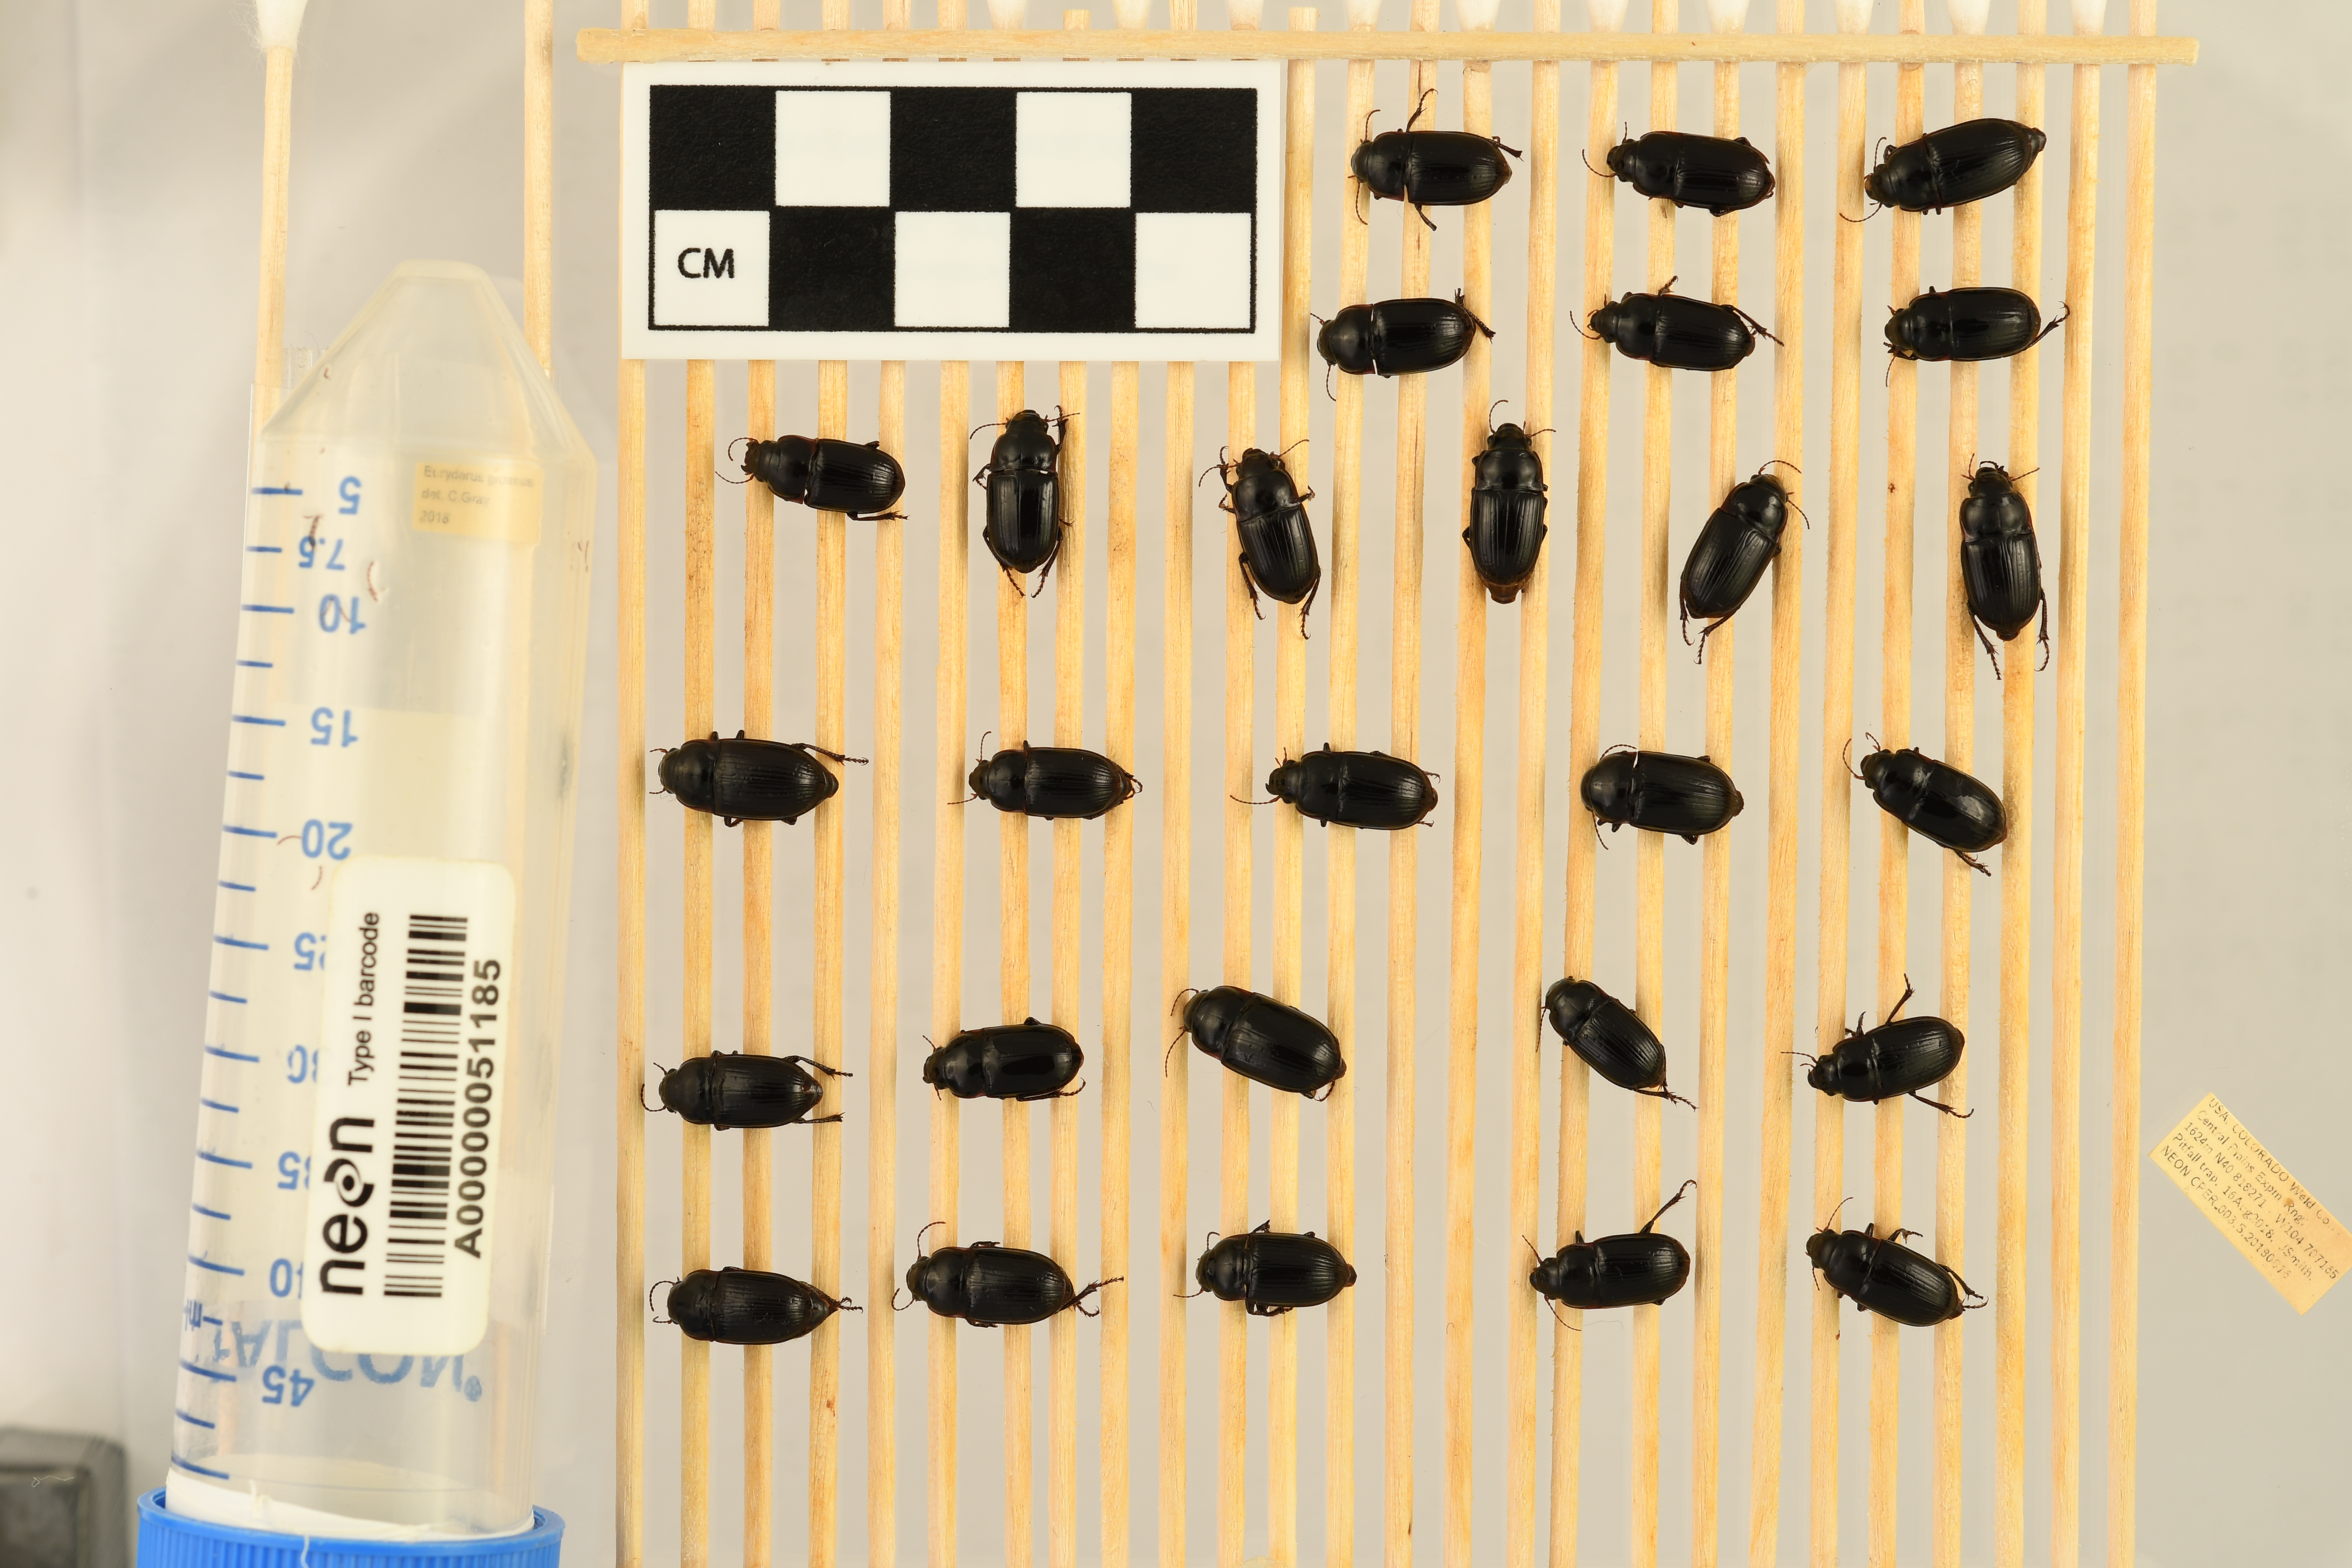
Euryderus grossus — Central Plains Experimental Range NEON, plot CPER_003. Beetle 1, ElytraLength: 0.8111 cm (lying flat: Yes)

Euryderus grossus — Central Plains Experimental Range NEON, plot CPER_003. Beetle 1, ElytraWidth: 0.6319 cm (lying flat: Yes)

Euryderus grossus — Central Plains Experimental Range NEON, plot CPER_003. Beetle 2, ElytraLength: 0.8187 cm (lying flat: Yes)

Euryderus grossus — Central Plains Experimental Range NEON, plot CPER_003. Beetle 2, ElytraWidth: 0.5954 cm (lying flat: Yes)

Euryderus grossus — Central Plains Experimental Range NEON, plot CPER_003. Beetle 3, ElytraLength: 0.8554 cm (lying flat: Yes)

Euryderus grossus — Central Plains Experimental Range NEON, plot CPER_003. Beetle 3, ElytraWidth: 0.6564 cm (lying flat: Yes)

Euryderus grossus — Central Plains Experimental Range NEON, plot CPER_003. Beetle 4, ElytraLength: 0.8044 cm (lying flat: Yes)

Euryderus grossus — Central Plains Experimental Range NEON, plot CPER_003. Beetle 4, ElytraWidth: 0.6434 cm (lying flat: Yes)

Euryderus grossus — Central Plains Experimental Range NEON, plot CPER_003. Beetle 5, ElytraLength: 0.8134 cm (lying flat: Yes)

Euryderus grossus — Central Plains Experimental Range NEON, plot CPER_003. Beetle 5, ElytraWidth: 0.6178 cm (lying flat: Yes)

Euryderus grossus — Central Plains Experimental Range NEON, plot CPER_003. Beetle 6, ElytraLength: 0.7605 cm (lying flat: Yes)

Euryderus grossus — Central Plains Experimental Range NEON, plot CPER_003. Beetle 6, ElytraWidth: 0.6218 cm (lying flat: Yes)

Euryderus grossus — Central Plains Experimental Range NEON, plot CPER_003. Beetle 7, ElytraLength: 0.7908 cm (lying flat: Yes)

Euryderus grossus — Central Plains Experimental Range NEON, plot CPER_003. Beetle 7, ElytraWidth: 0.6007 cm (lying flat: Yes)

Euryderus grossus — Central Plains Experimental Range NEON, plot CPER_003. Beetle 8, ElytraLength: 0.8421 cm (lying flat: Yes)

Euryderus grossus — Central Plains Experimental Range NEON, plot CPER_003. Beetle 8, ElytraWidth: 0.6211 cm (lying flat: Yes)

Euryderus grossus — Central Plains Experimental Range NEON, plot CPER_003. Beetle 9, ElytraLength: 0.7894 cm (lying flat: Yes)

Euryderus grossus — Central Plains Experimental Range NEON, plot CPER_003. Beetle 9, ElytraWidth: 0.6091 cm (lying flat: Yes)

Euryderus grossus — Central Plains Experimental Range NEON, plot CPER_003. Beetle 10, ElytraLength: 0.8122 cm (lying flat: Yes)

Euryderus grossus — Central Plains Experimental Range NEON, plot CPER_003. Beetle 10, ElytraWidth: 0.6323 cm (lying flat: Yes)

Euryderus grossus — Central Plains Experimental Range NEON, plot CPER_003. Beetle 11, ElytraLength: 0.8918 cm (lying flat: Yes)

Euryderus grossus — Central Plains Experimental Range NEON, plot CPER_003. Beetle 11, ElytraWidth: 0.6282 cm (lying flat: Yes)

Euryderus grossus — Central Plains Experimental Range NEON, plot CPER_003. Beetle 12, ElytraLength: 0.8369 cm (lying flat: Yes)

Euryderus grossus — Central Plains Experimental Range NEON, plot CPER_003. Beetle 12, ElytraWidth: 0.6476 cm (lying flat: Yes)

Euryderus grossus — Central Plains Experimental Range NEON, plot CPER_003. Beetle 13, ElytraLength: 0.9704 cm (lying flat: Yes)

Euryderus grossus — Central Plains Experimental Range NEON, plot CPER_003. Beetle 13, ElytraWidth: 0.654 cm (lying flat: Yes)

Euryderus grossus — Central Plains Experimental Range NEON, plot CPER_003. Beetle 14, ElytraLength: 0.8111 cm (lying flat: Yes)

Euryderus grossus — Central Plains Experimental Range NEON, plot CPER_003. Beetle 14, ElytraWidth: 0.5898 cm (lying flat: Yes)

Euryderus grossus — Central Plains Experimental Range NEON, plot CPER_003. Beetle 15, ElytraLength: 0.7979 cm (lying flat: Yes)

Euryderus grossus — Central Plains Experimental Range NEON, plot CPER_003. Beetle 15, ElytraWidth: 0.6267 cm (lying flat: Yes)

Euryderus grossus — Central Plains Experimental Range NEON, plot CPER_003. Beetle 16, ElytraLength: 0.8531 cm (lying flat: Yes)

Euryderus grossus — Central Plains Experimental Range NEON, plot CPER_003. Beetle 16, ElytraWidth: 0.658 cm (lying flat: Yes)

Euryderus grossus — Central Plains Experimental Range NEON, plot CPER_003. Beetle 17, ElytraLength: 0.7834 cm (lying flat: Yes)

Euryderus grossus — Central Plains Experimental Range NEON, plot CPER_003. Beetle 17, ElytraWidth: 0.6216 cm (lying flat: Yes)

Euryderus grossus — Central Plains Experimental Range NEON, plot CPER_003. Beetle 18, ElytraLength: 0.9053 cm (lying flat: Yes)

Euryderus grossus — Central Plains Experimental Range NEON, plot CPER_003. Beetle 18, ElytraWidth: 0.6211 cm (lying flat: Yes)

Euryderus grossus — Central Plains Experimental Range NEON, plot CPER_003. Beetle 19, ElytraLength: 0.8332 cm (lying flat: Yes)

Euryderus grossus — Central Plains Experimental Range NEON, plot CPER_003. Beetle 19, ElytraWidth: 0.6008 cm (lying flat: Yes)

Euryderus grossus — Central Plains Experimental Range NEON, plot CPER_003. Beetle 20, ElytraLength: 0.9844 cm (lying flat: Yes)

Euryderus grossus — Central Plains Experimental Range NEON, plot CPER_003. Beetle 20, ElytraWidth: 0.6969 cm (lying flat: Yes)

Euryderus grossus — Central Plains Experimental Range NEON, plot CPER_003. Beetle 21, ElytraLength: 0.7992 cm (lying flat: Yes)

Euryderus grossus — Central Plains Experimental Range NEON, plot CPER_003. Beetle 21, ElytraWidth: 0.5664 cm (lying flat: Yes)

Euryderus grossus — Central Plains Experimental Range NEON, plot CPER_003. Beetle 22, ElytraLength: 0.7391 cm (lying flat: Yes)

Euryderus grossus — Central Plains Experimental Range NEON, plot CPER_003. Beetle 22, ElytraWidth: 0.6102 cm (lying flat: Yes)

Euryderus grossus — Central Plains Experimental Range NEON, plot CPER_003. Beetle 23, ElytraLength: 0.8634 cm (lying flat: Yes)

Euryderus grossus — Central Plains Experimental Range NEON, plot CPER_003. Beetle 23, ElytraWidth: 0.6218 cm (lying flat: Yes)

Euryderus grossus — Central Plains Experimental Range NEON, plot CPER_003. Beetle 24, ElytraLength: 0.8542 cm (lying flat: Yes)

Euryderus grossus — Central Plains Experimental Range NEON, plot CPER_003. Beetle 24, ElytraWidth: 0.6337 cm (lying flat: Yes)

Euryderus grossus — Central Plains Experimental Range NEON, plot CPER_003. Beetle 25, ElytraLength: 0.8339 cm (lying flat: Yes)

Euryderus grossus — Central Plains Experimental Range NEON, plot CPER_003. Beetle 25, ElytraWidth: 0.6224 cm (lying flat: Yes)

Euryderus grossus — Central Plains Experimental Range NEON, plot CPER_003. Beetle 26, ElytraLength: 0.7614 cm (lying flat: Yes)

Euryderus grossus — Central Plains Experimental Range NEON, plot CPER_003. Beetle 26, ElytraWidth: 0.6014 cm (lying flat: Yes)

Euryderus grossus — Central Plains Experimental Range NEON, plot CPER_003. Beetle 27, ElytraLength: 0.8058 cm (lying flat: Yes)

Euryderus grossus — Central Plains Experimental Range NEON, plot CPER_003. Beetle 27, ElytraWidth: 0.6028 cm (lying flat: Yes)